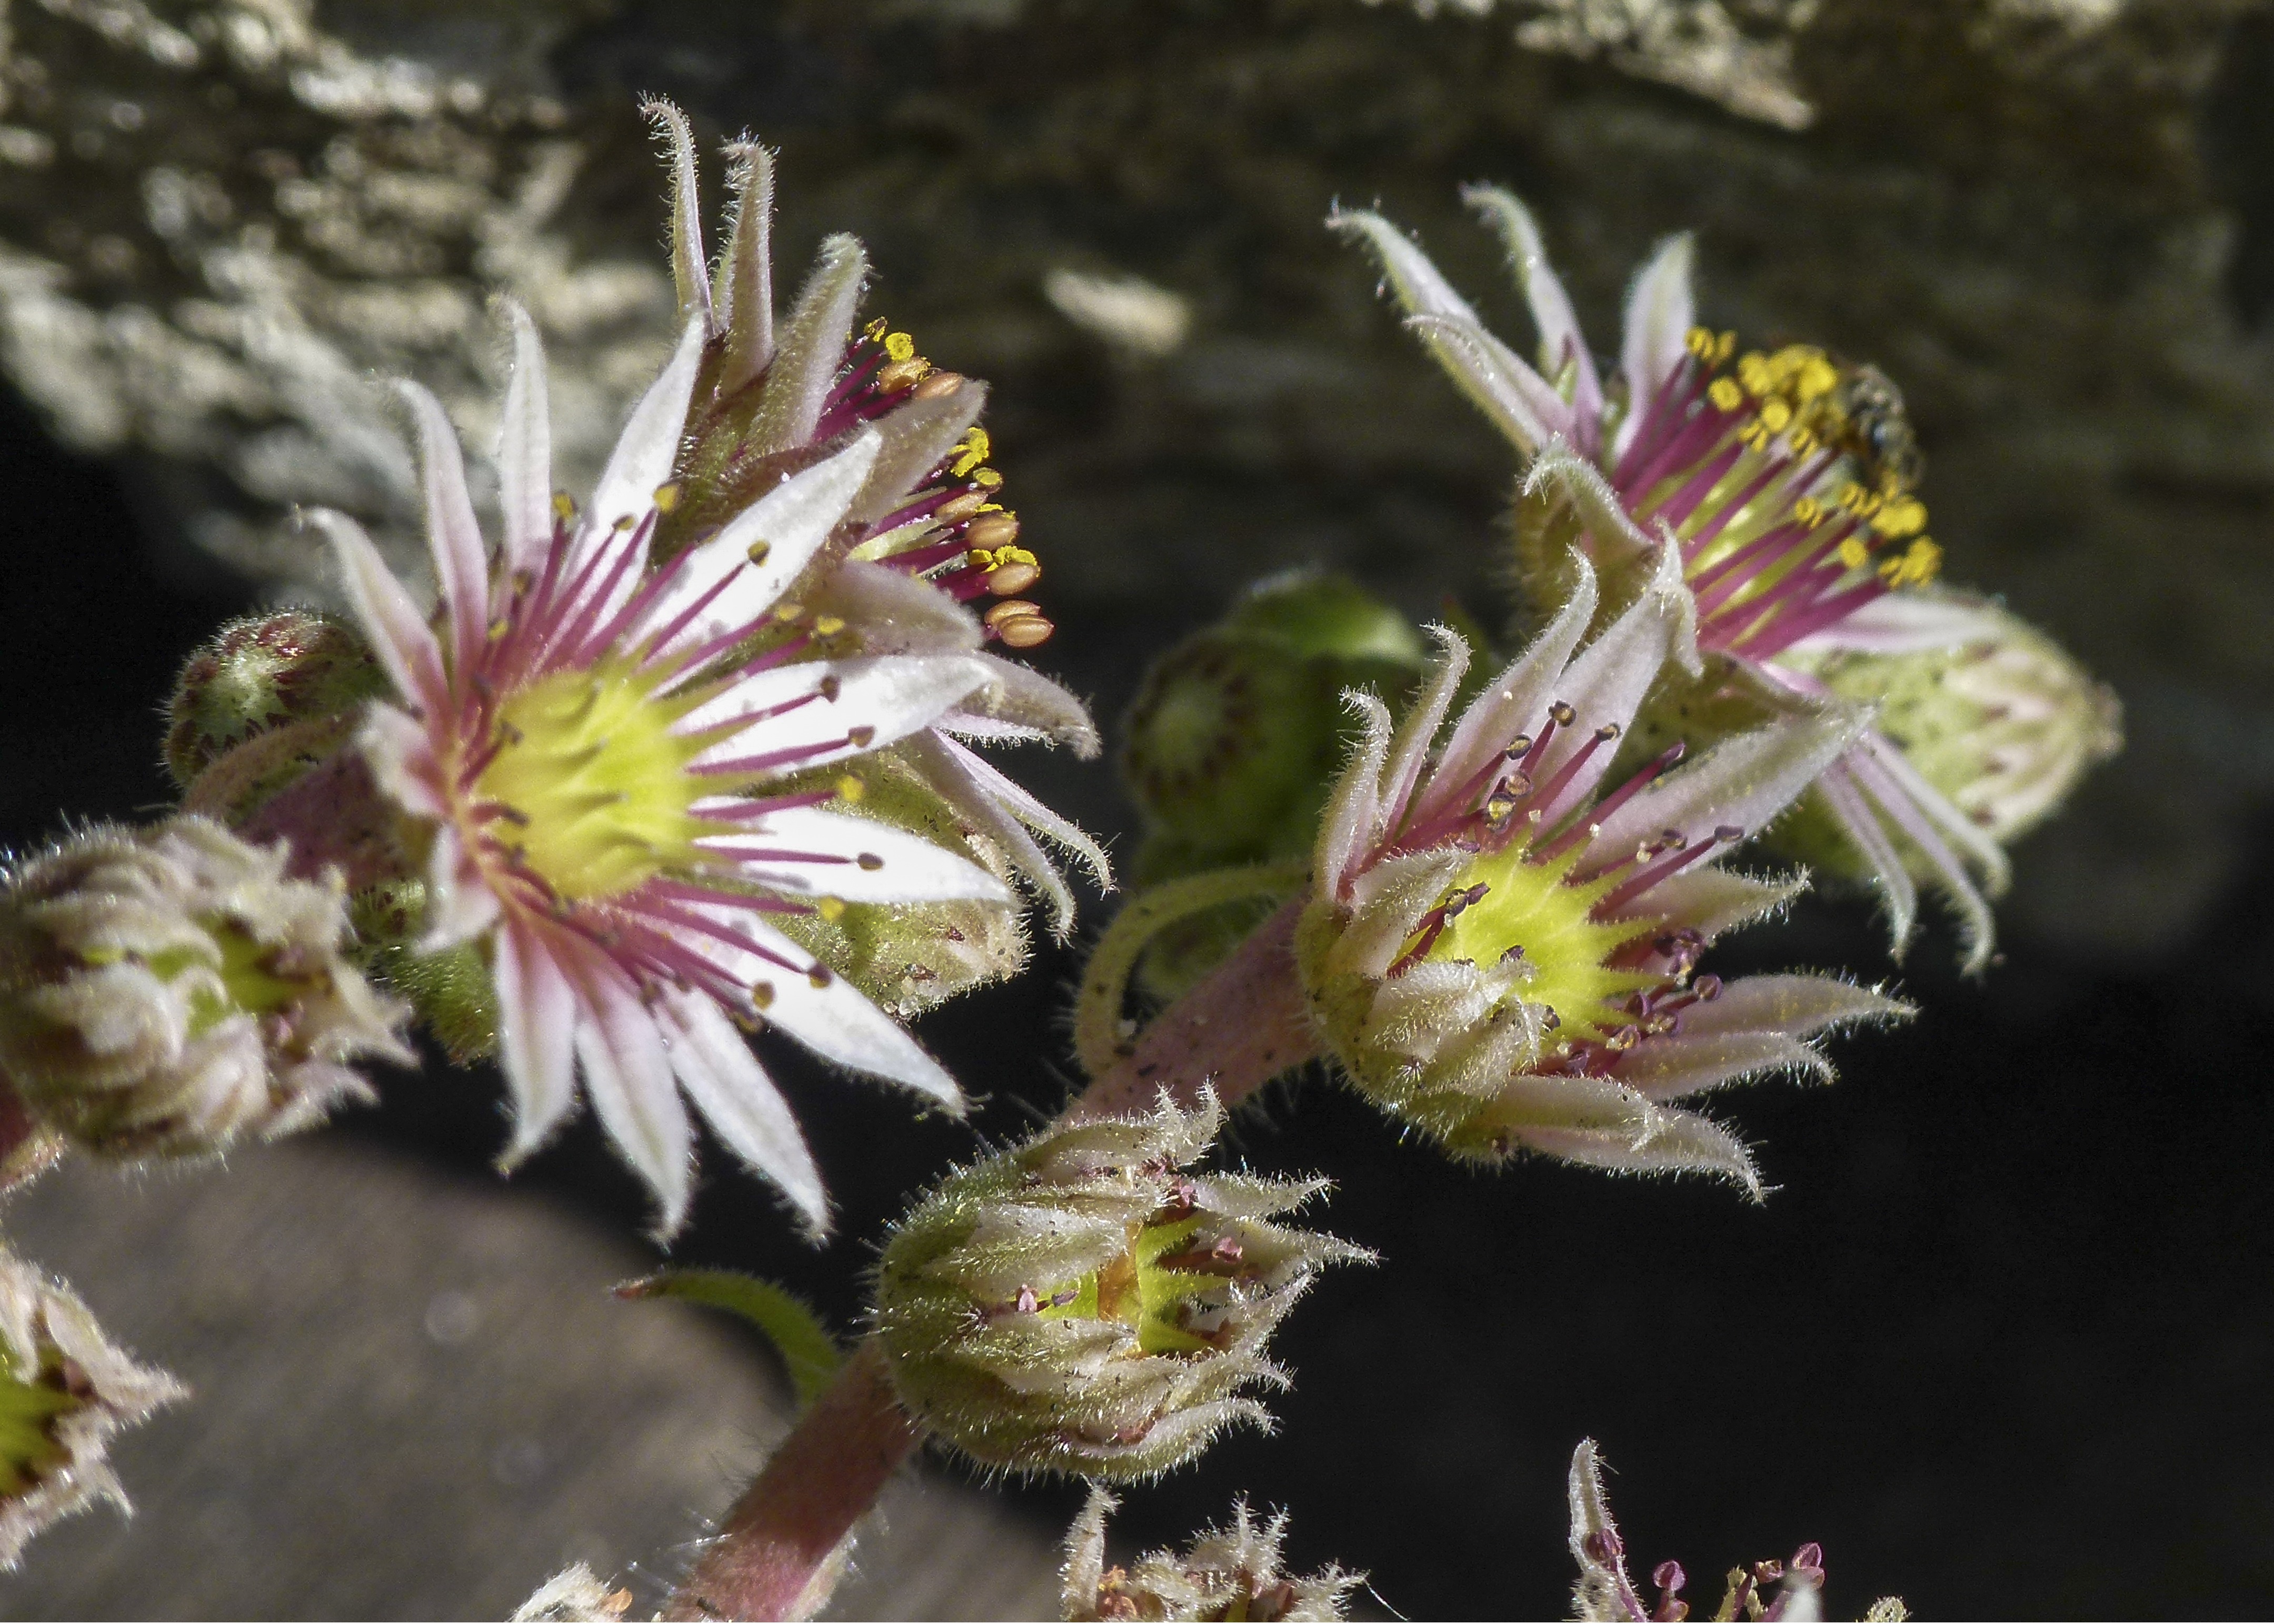
blossom, plant, flower, produce, macro, small, botany, blooming, garden, flora, wildflower, tiny, floristry, macro photography, flowering plant, land plant, pink family, chick and hens